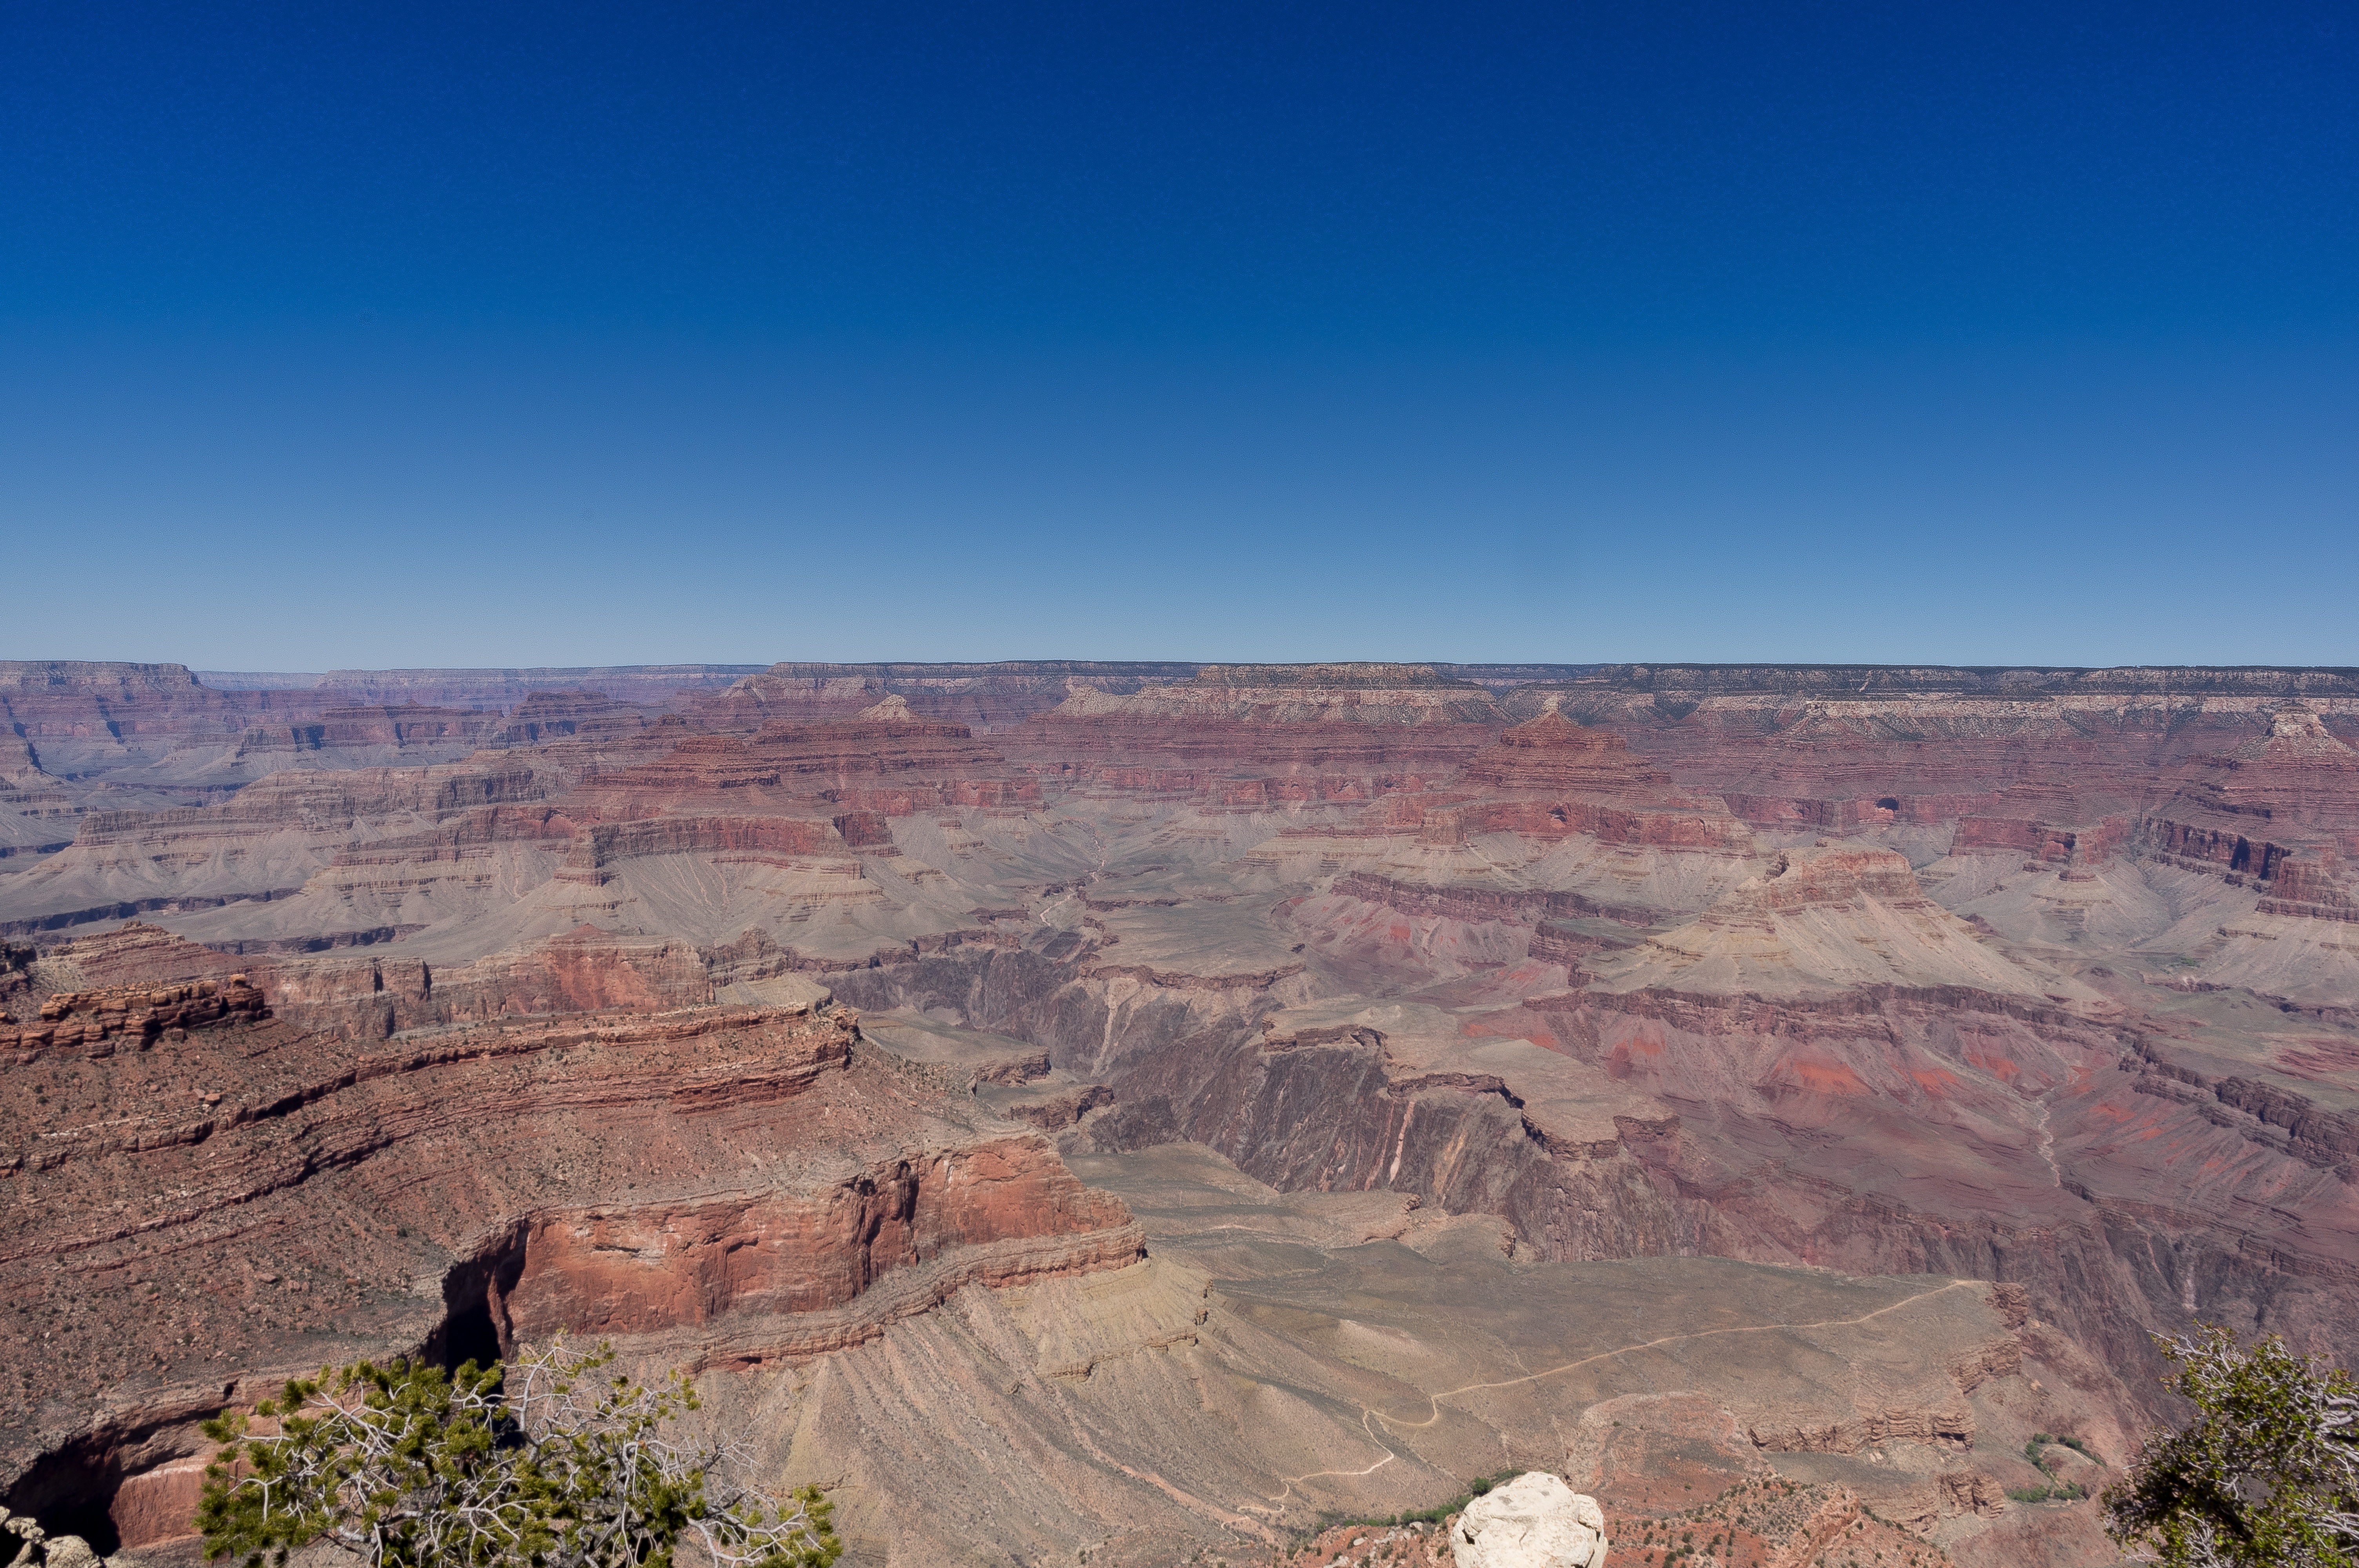
formation, canyon, national park, geology, badlands, plateau, wadi, landform, geographical feature